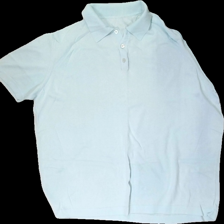
View: front
Type: T-shirt
Category: Men
Brand: Missing
Colors: Blue
Material: 100% cotton
Cut: Regular
Season: All
Holes: Minor
Price range: <50
Recommended usage: Export
Description: blå pike med hål i sömmarna runt armar och hals